Nicolae Iorga

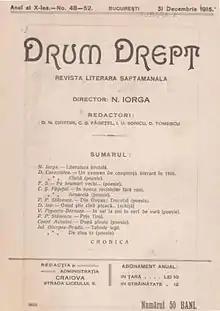
Cover of "Drum Drept", issue no. 48–52, dated 31 December 1915

Also in 1903, Nicolae Iorga became one of the managers of "Sămănătorul" review. The moment brought Iorga's emancipation from Maiorescu's influence, his break with mainstream "Junimism", and his affiliation to the traditionalist, ethno-nationalist and neoromantic current encouraged by the magazine. The school was by then also grouping other former or active "Junimists", and Maiorescu's progressive withdrawal from literary life also created a bridge with : its new editor, Simion Mehedinți, was himself a theorist of traditionalism. A circle of "Junimists" more sympathetic to Maiorescu's version of conservatism reacted against this realignment by founding its own venue, "Convorbiri Critice", edited by Mihail Dragomirescu.